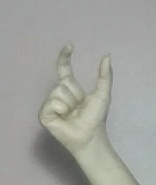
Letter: nun